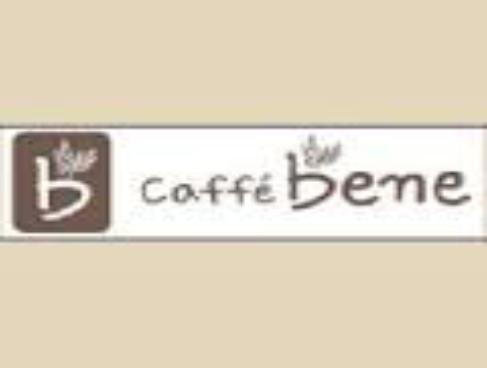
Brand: Caffe Bene
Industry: Food